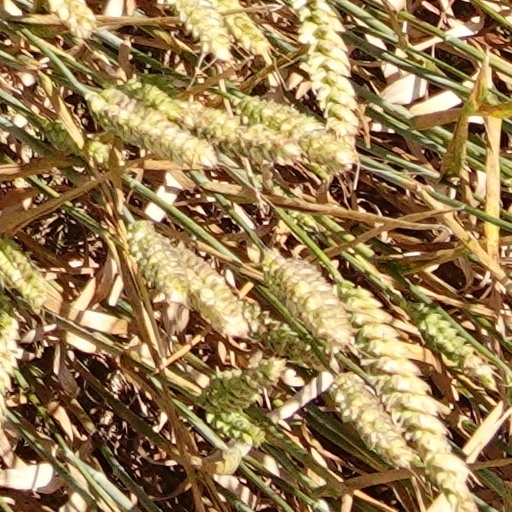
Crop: wheat